Easton's Bible Dictionary

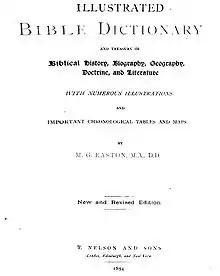
"Easton's Bible Dictionary" (1894) book cover

The Illustrated Bible Dictionary, better known as Easton's Bible Dictionary, is a reference work on topics related to the Christian Bible, compiled by Matthew George Easton. The first edition was published in 1893, and a revised edition was published the following year. The most popular edition, however, was the third, published by Thomas Nelson in 1897, three years after Easton's death. The last contains nearly 4,000 entries relating to the Bible. Many of the entries in "Easton's" are encyclopedic in nature, although there are also short dictionary-type entries.